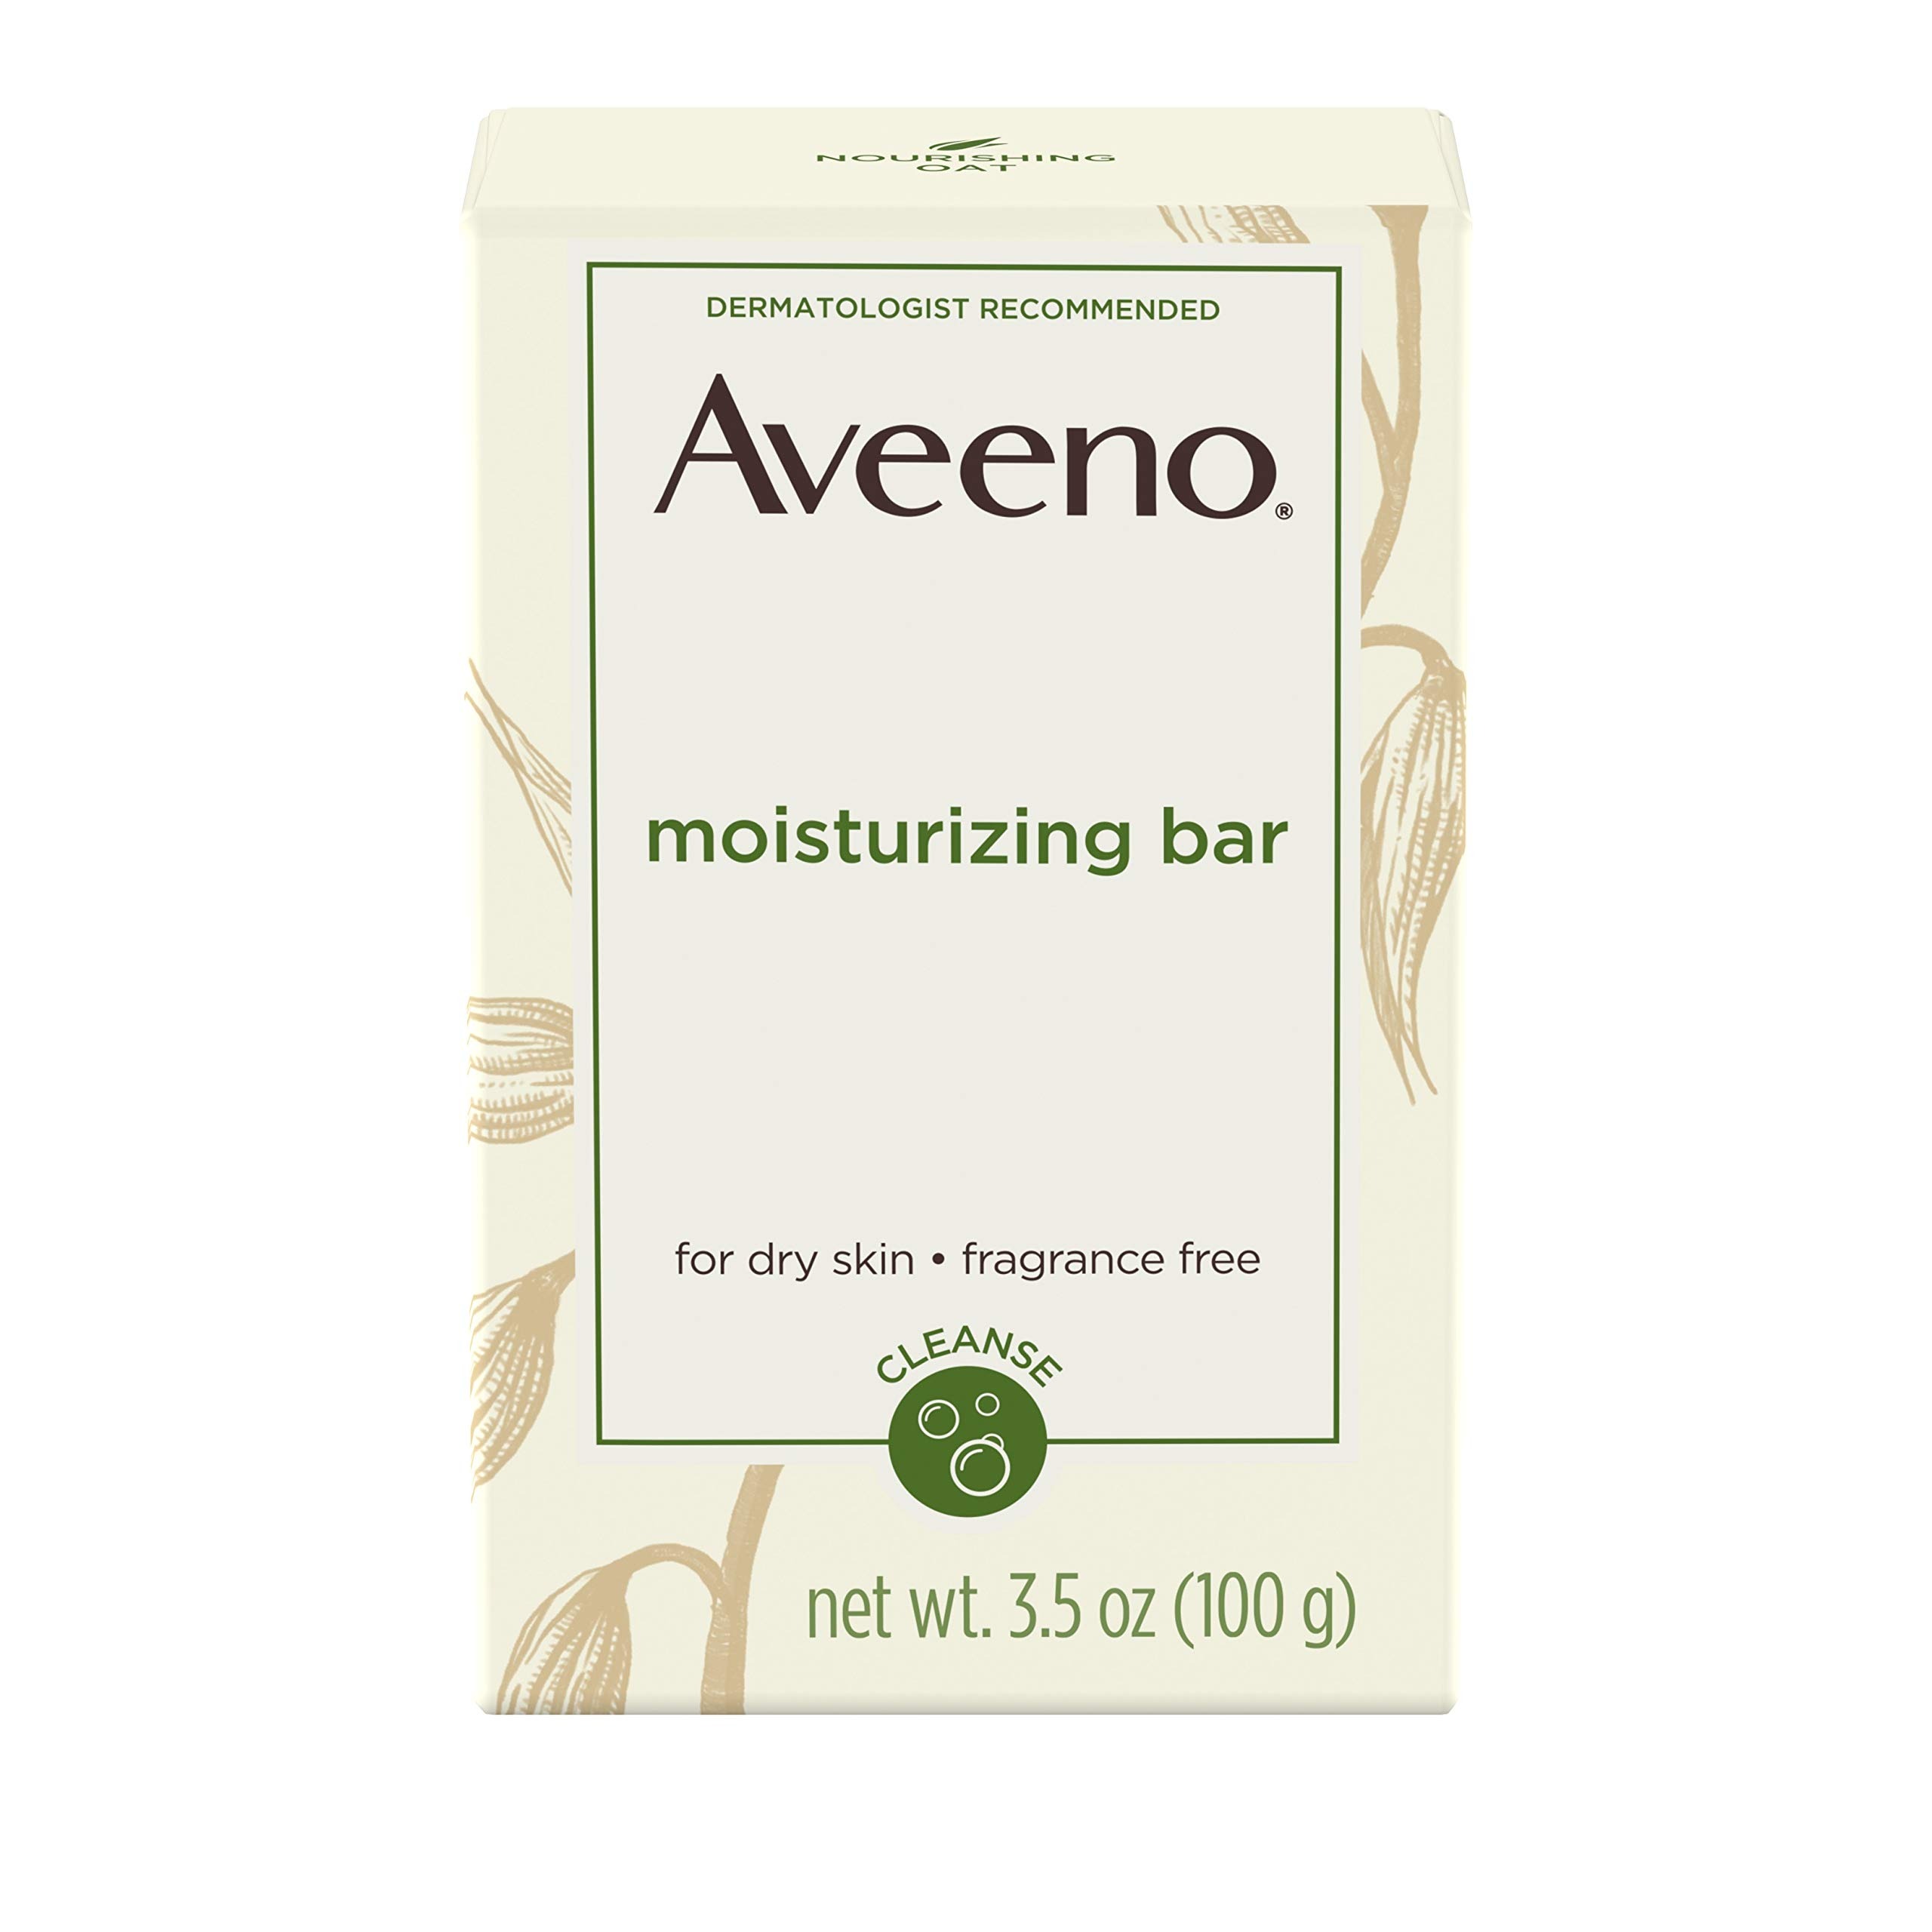
Item Name: Aveeno Gentle Moisturizing Bar Facial Cleanser with Nourishing Oat for Dry Skin, Fragrance-free, Dye-Free, & Soap-Free, 3.5 oz
Bullet Point 1: 3.5-ounce Aveeno Gentle Cleansing Moisturizing Bar with nourishing oat gently cleanses your dry skin and leaves it feeling soft and smooth
Bullet Point 2: Aveeno facial cleansing bar works to absorb dirt and oil then gently rinses away and soothes your skin
Bullet Point 3: Unique cleanser formula combines powder-fine Colloidal Oatmeal, nature's own gentle cleanser, and contains proteins, vitamins, enzymes, lipids and antioxidants with skin conditioning ingredients to soothe and moisturize dry skin
Bullet Point 4: Fragrance-free, dye-free, and soap-free cleansing bar formula gentle enough for everyday use and sensitive skin formulated from a Dermatologist Recommended Brand
Bullet Point 5: For best use, wash face with Aveeno Moisturizing Bar, rinse, and pat dry for soft, smooth, naturally healthy-looking skin
Value: 3.5
Unit: Ounce

Price: 7.02